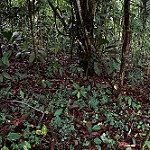
Label: forest